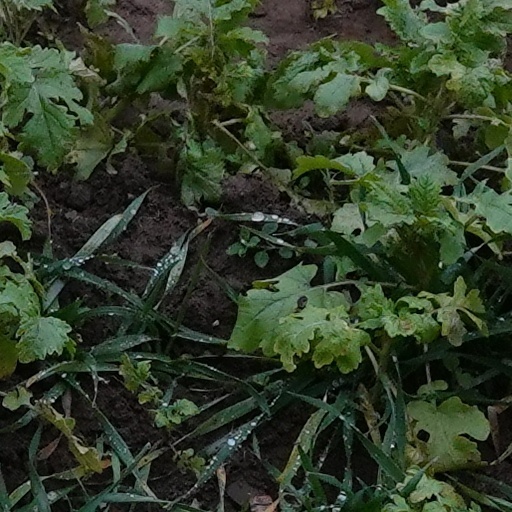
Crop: wheat